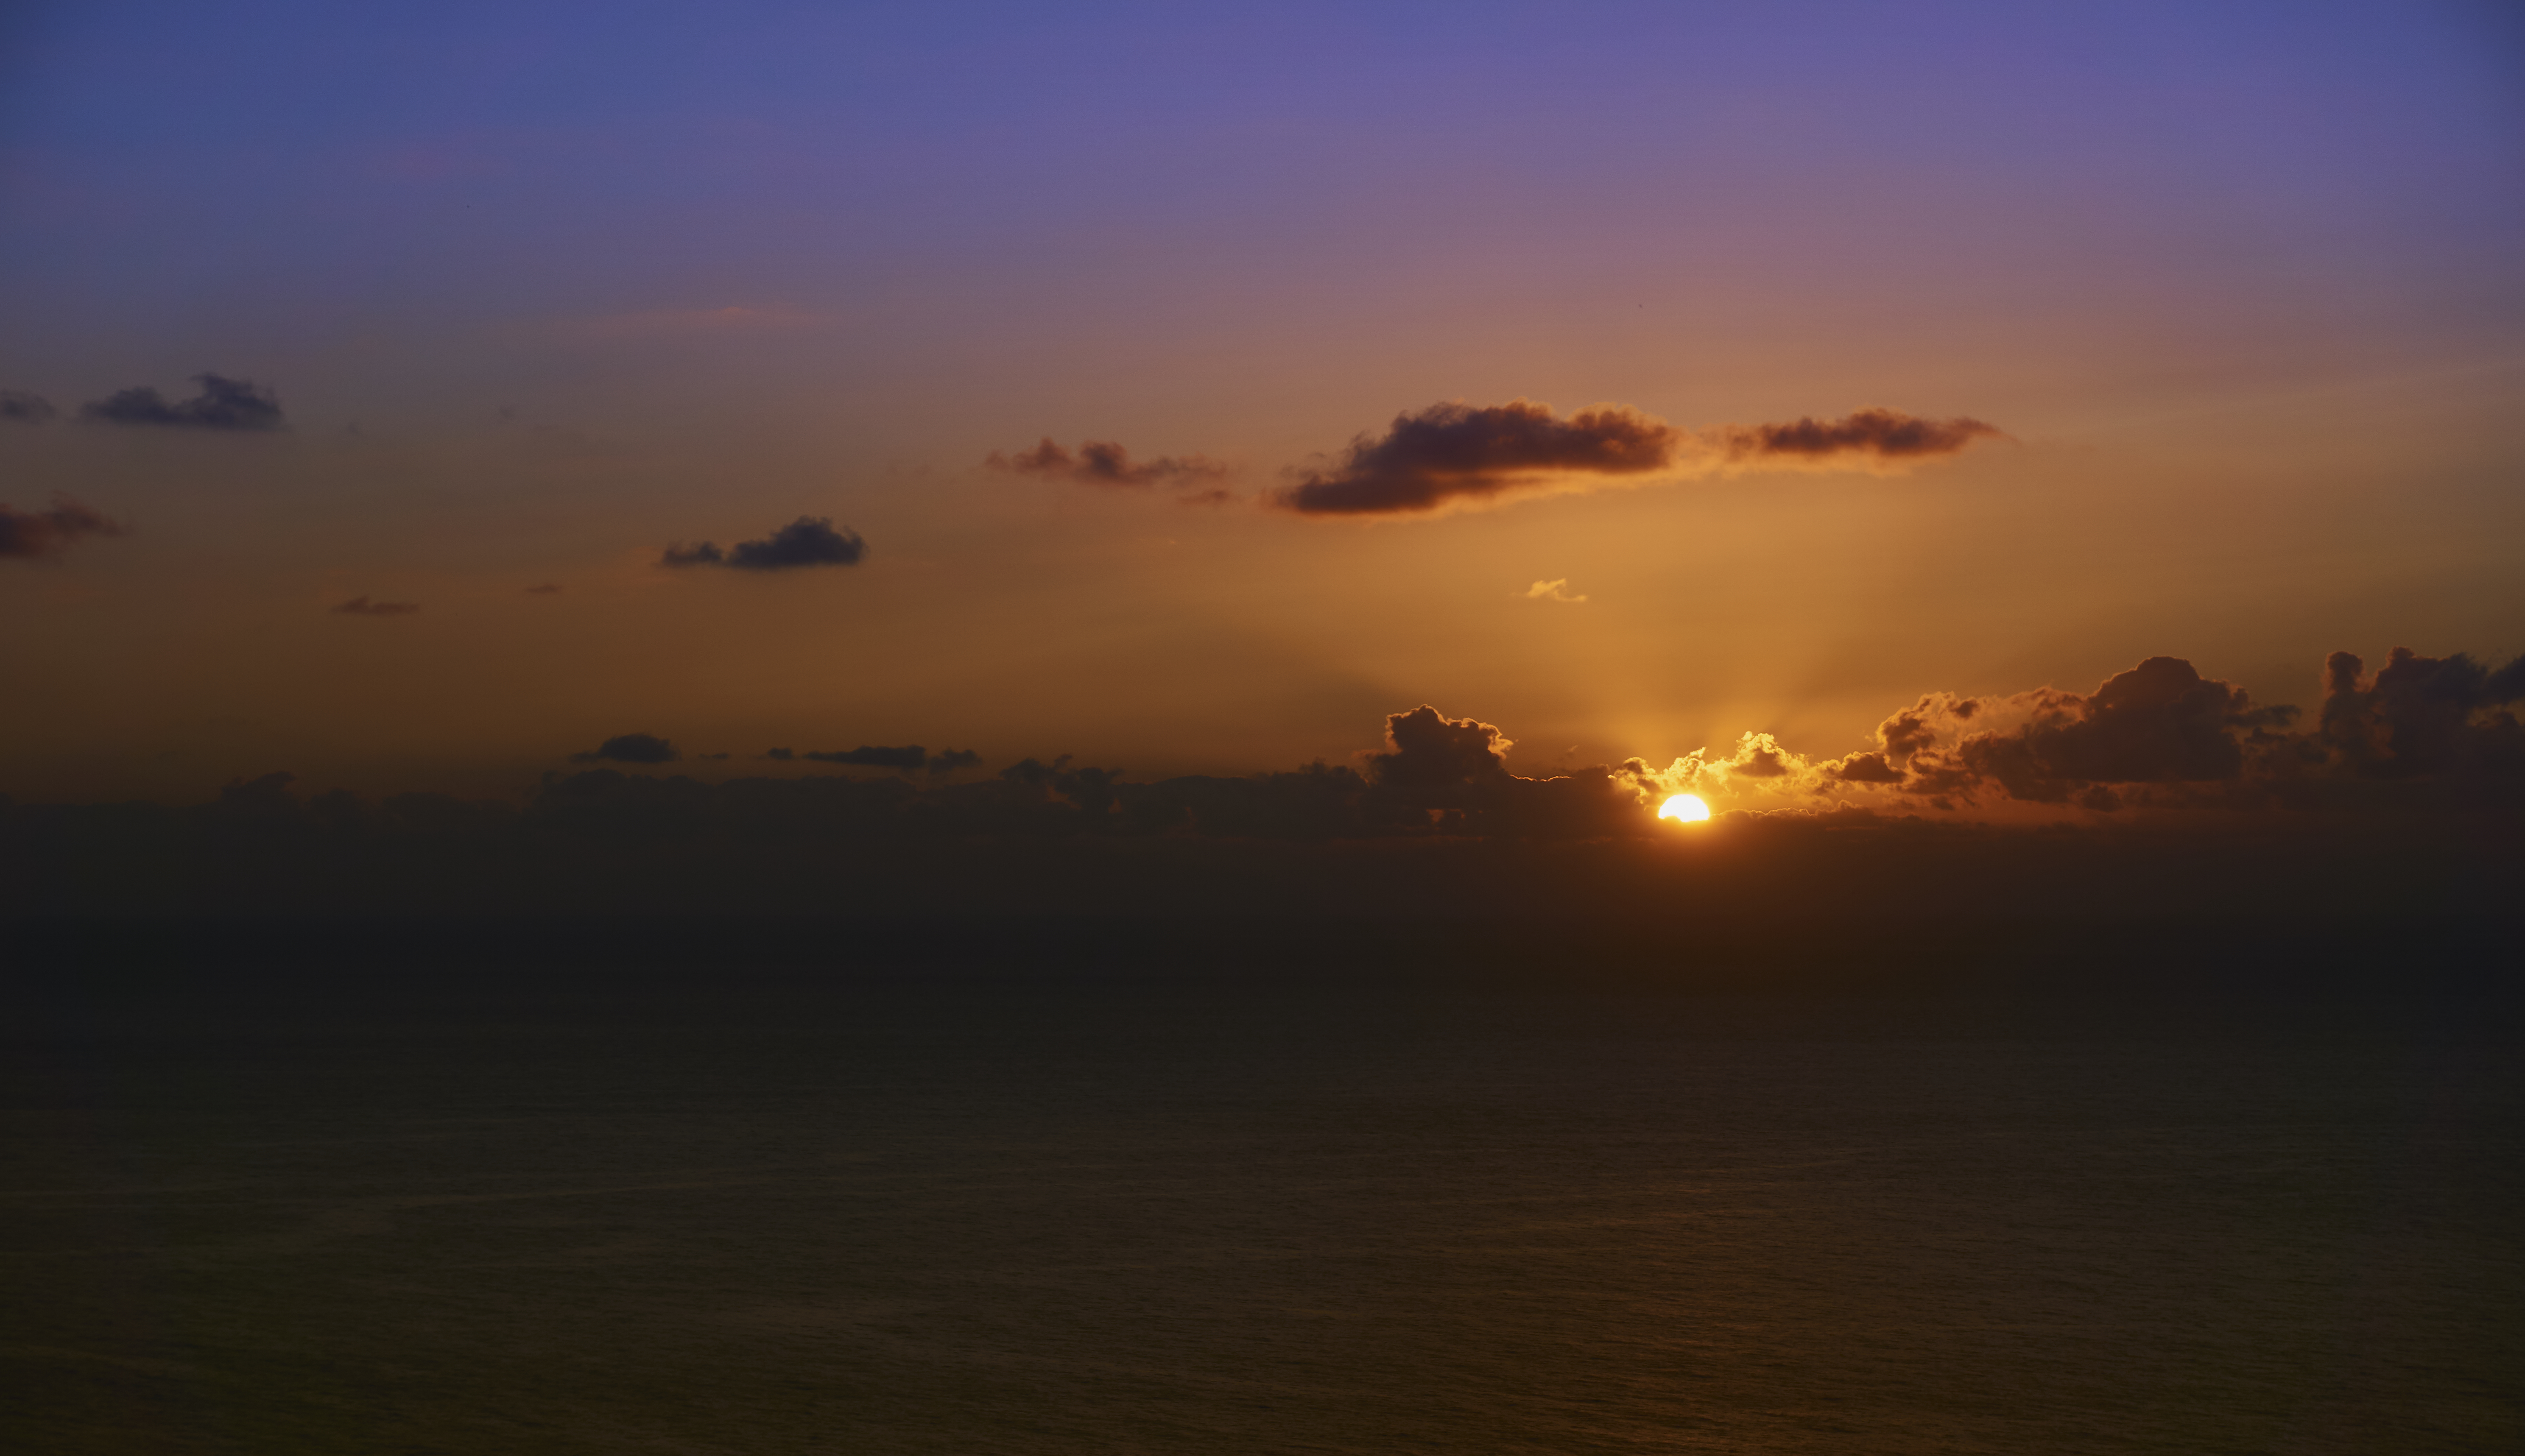
sky, sunlight, horizon, sunrise, sunset, cloud, atmospheric phenomenon, sun, evening, morning, afterglow, dusk, sea, dawn, calm, atmosphere, ocean, tree, landscape, vacation, coast, astronomical object, cumulus, plain, meteorological phenomenon, hill, red sky at morning